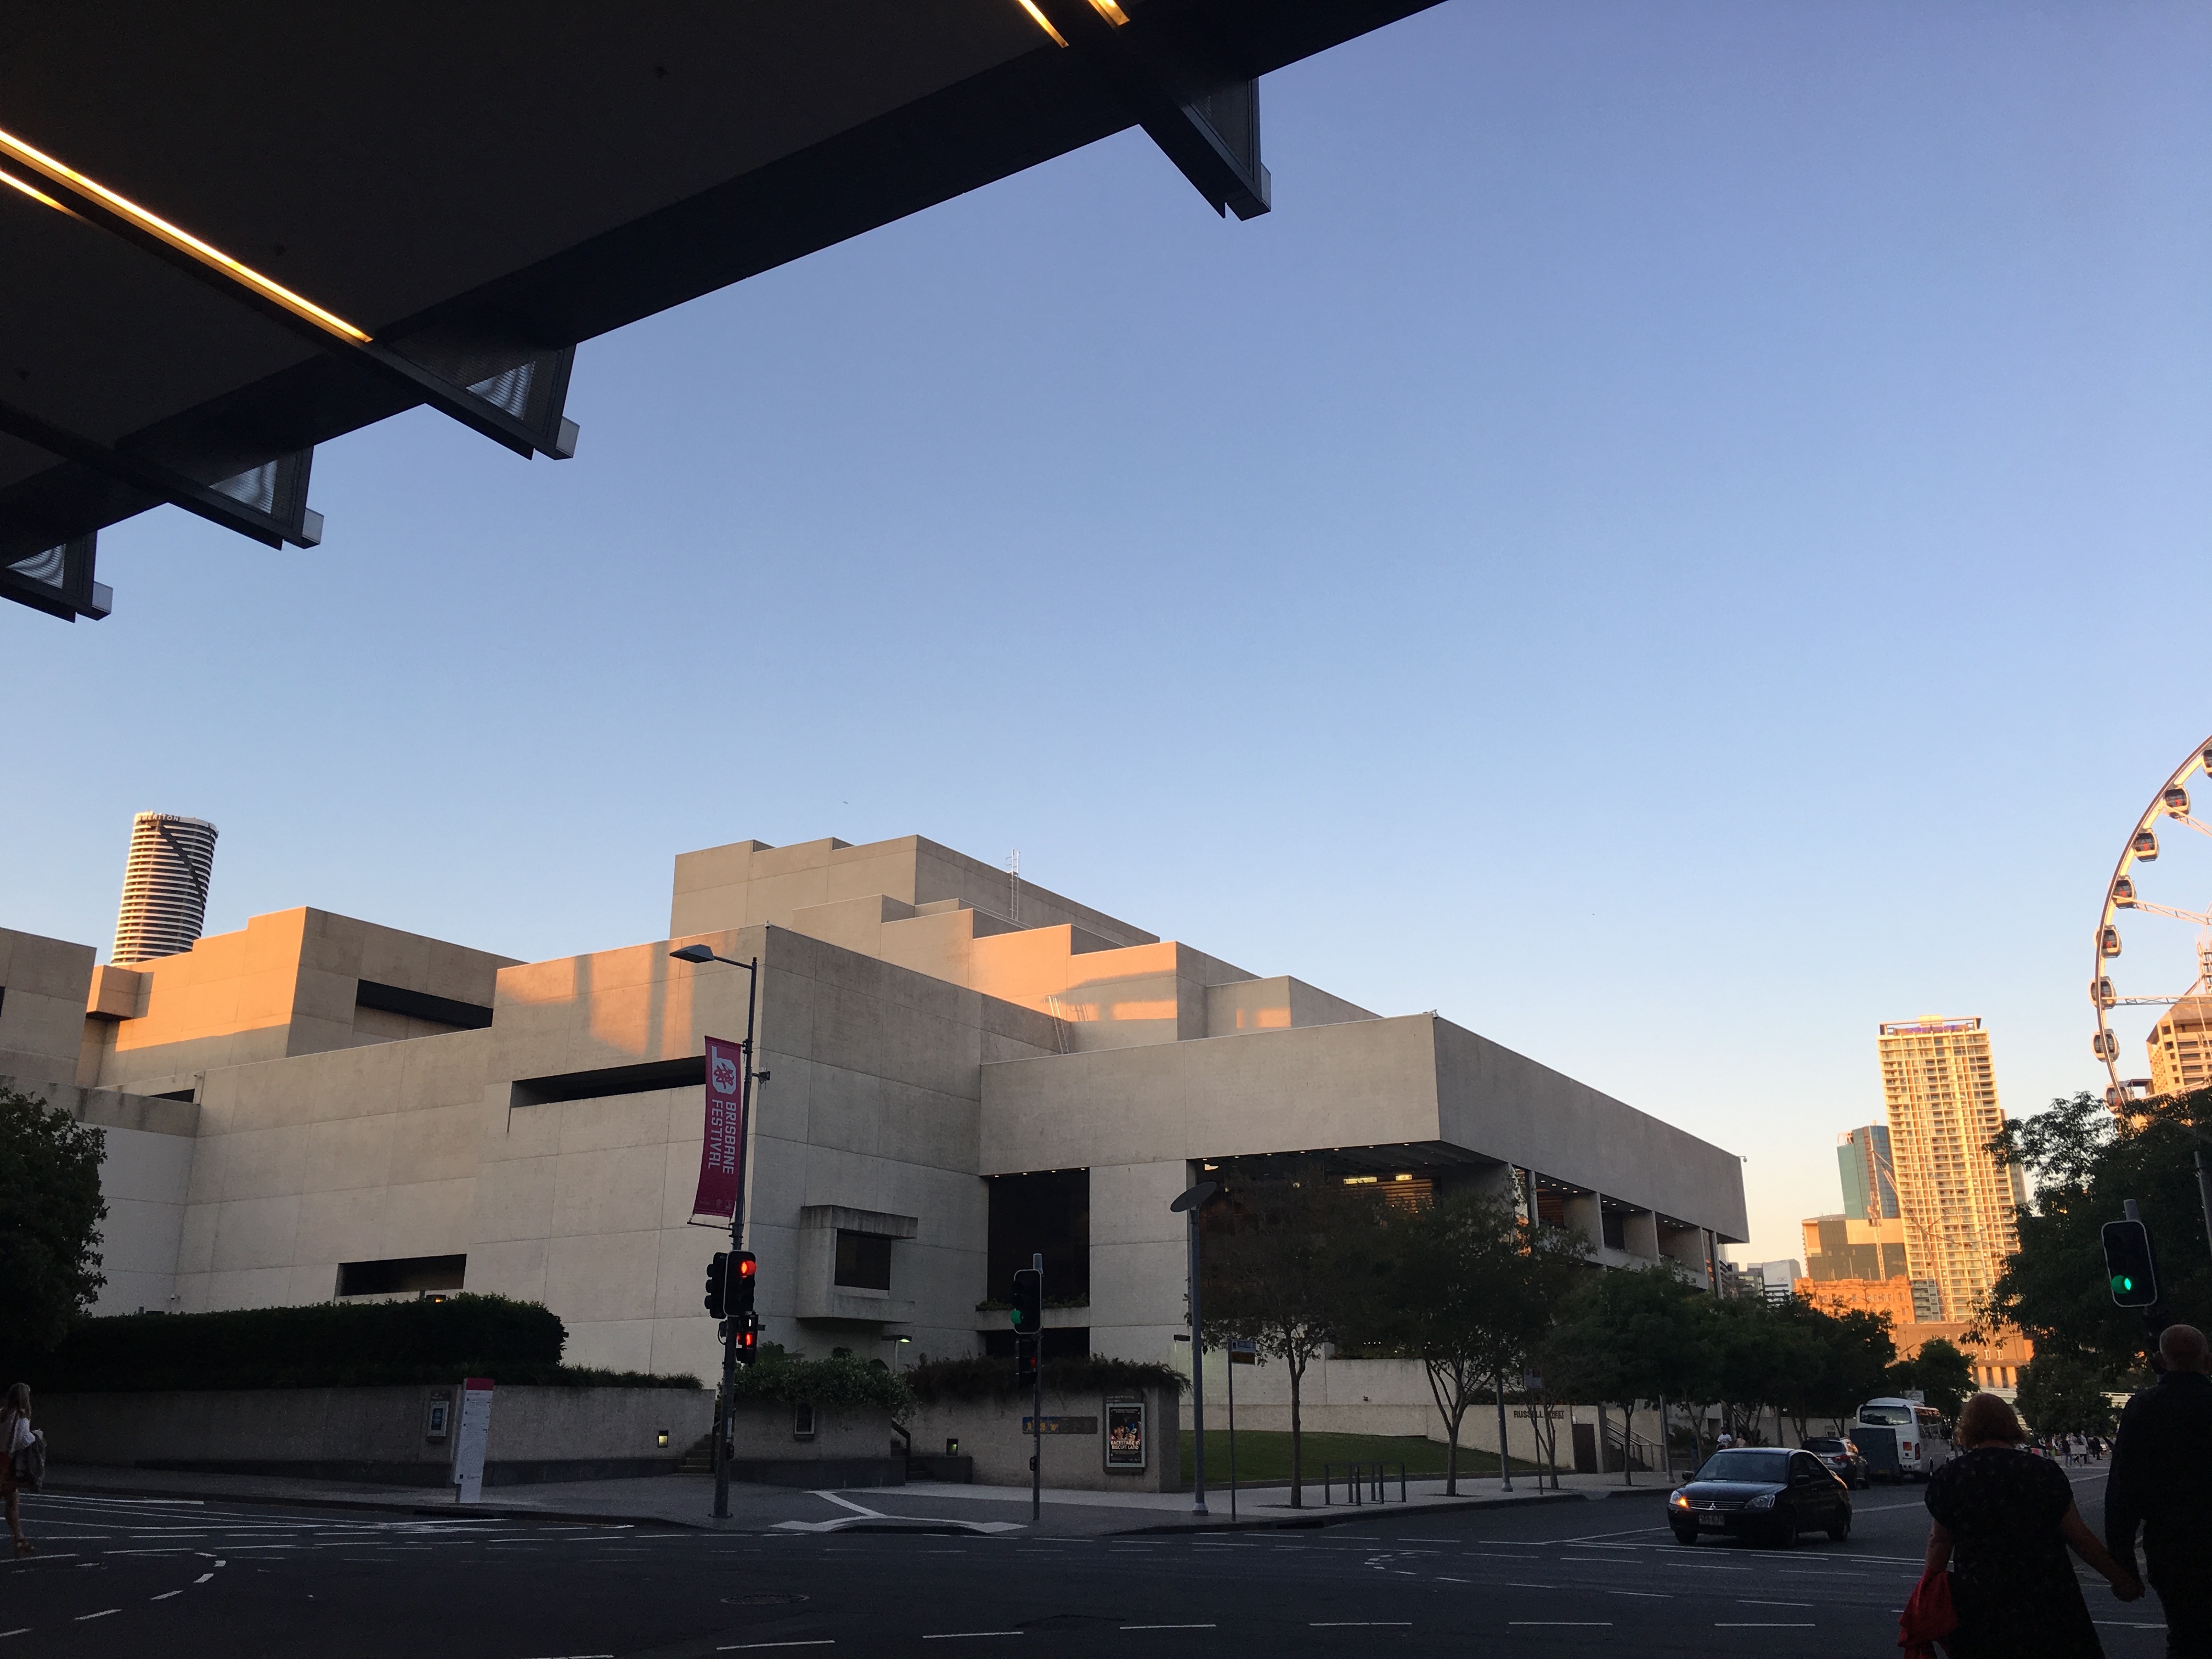
architecture, city, downtown, vehicle, facade, human settlement, atmosphere of earth